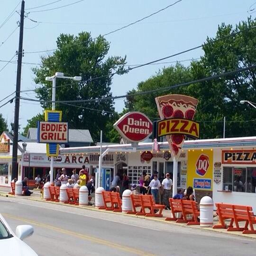
a little north of my home town however it was a place we went every summer !